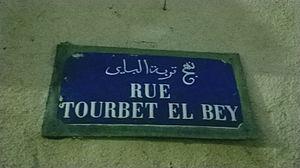
Rue de Tourbet El Bey , la médina de Tunis
La médersa Al Husseiniya Al Sughra est le premier édifice de son genre construit à l’époque husseinite. Il s'agit de l'un des monuments historiques de la médina de Tunis.
La médersa El Maghribia est l'une des médersas de la médina de Tunis, un monument historique édifié sous le règne des Hafsides.